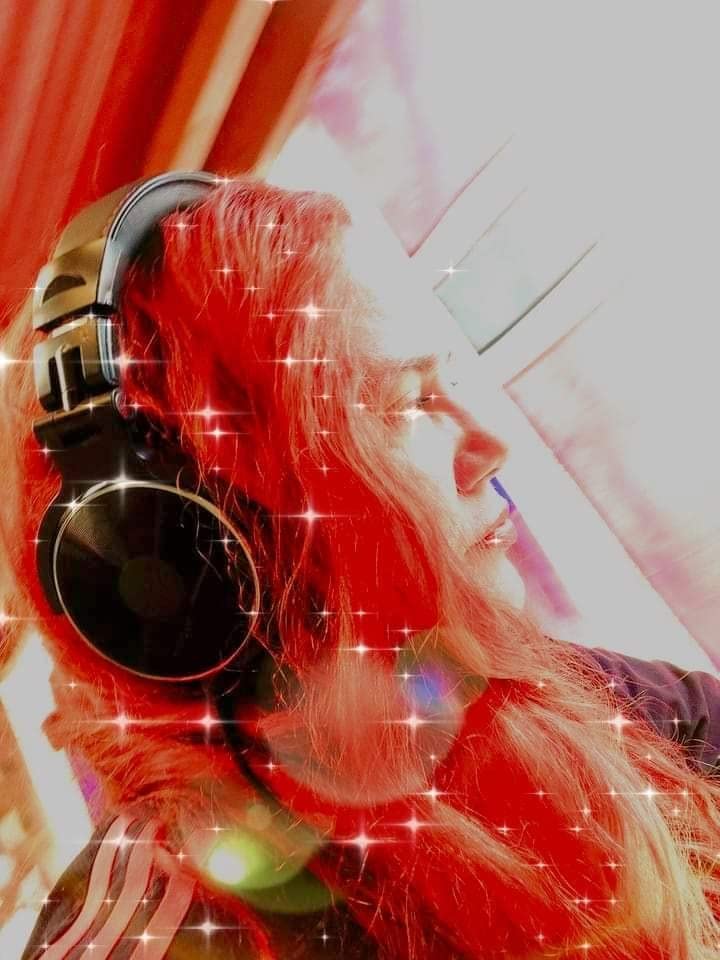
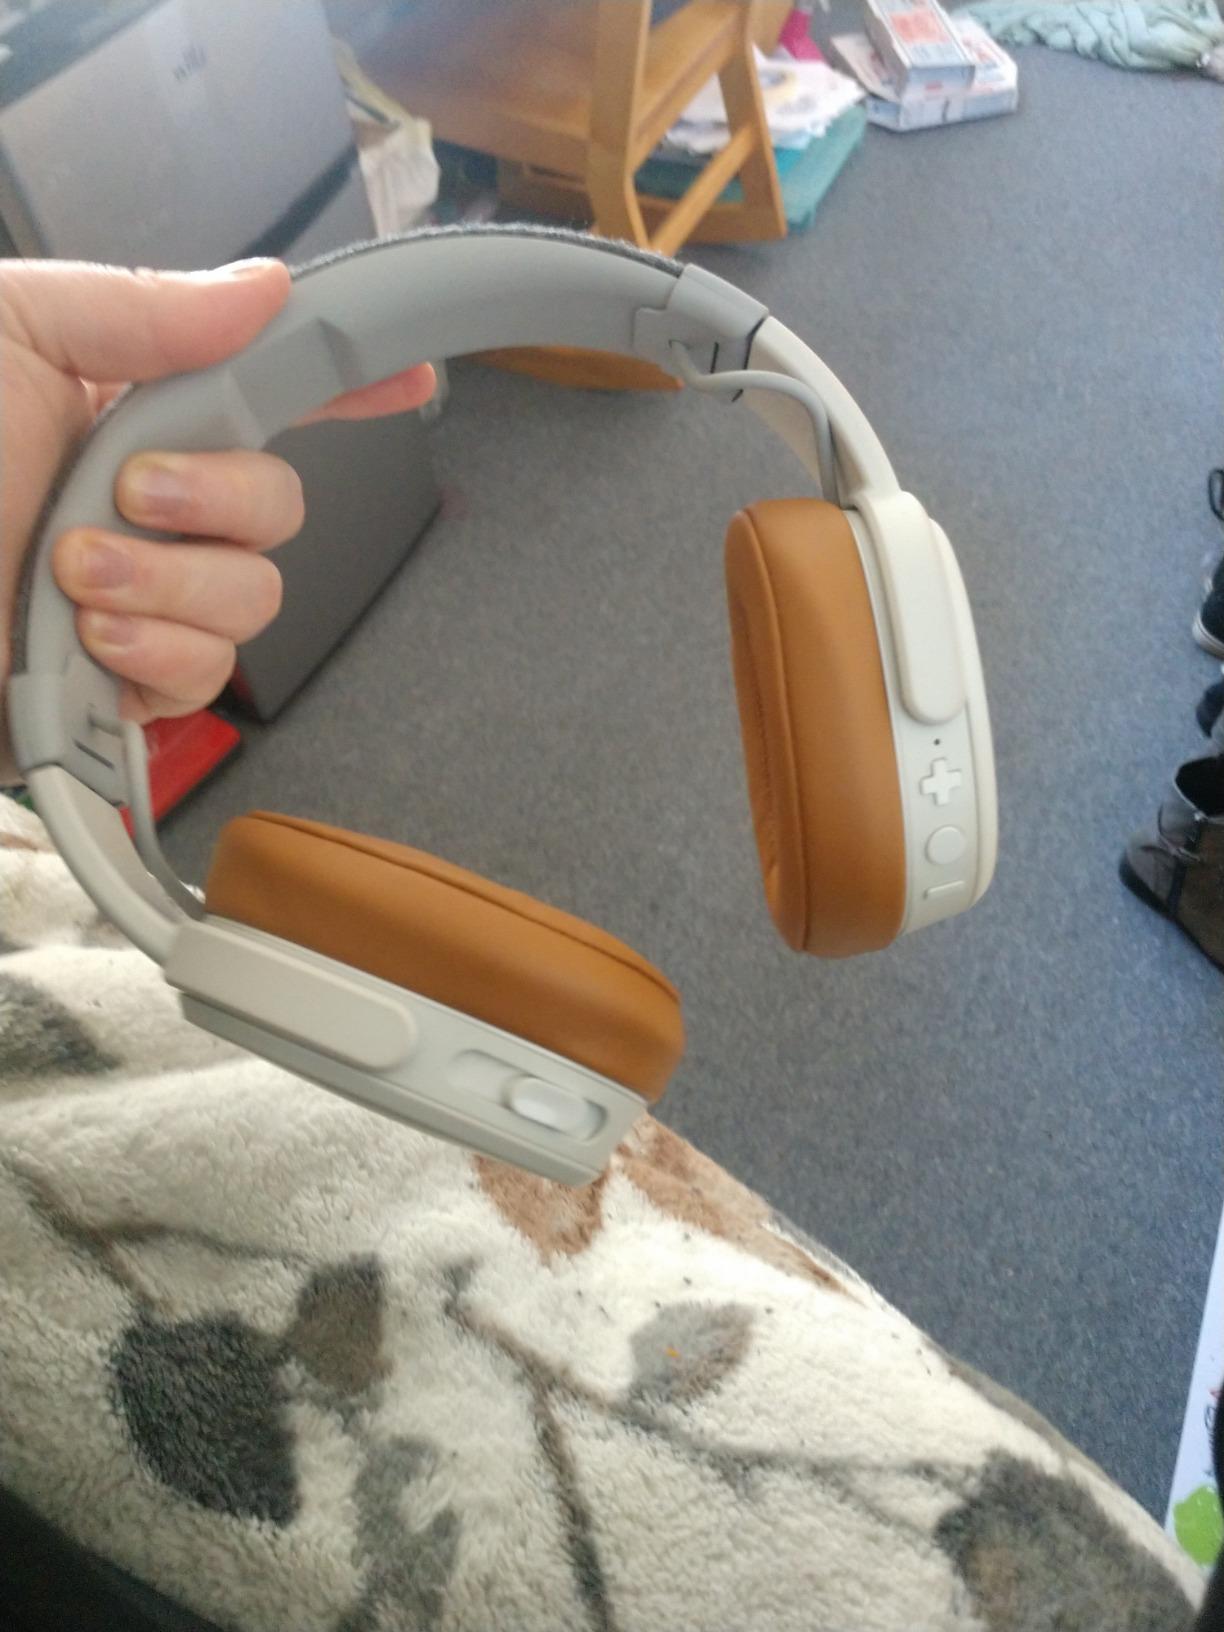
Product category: headphones
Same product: no